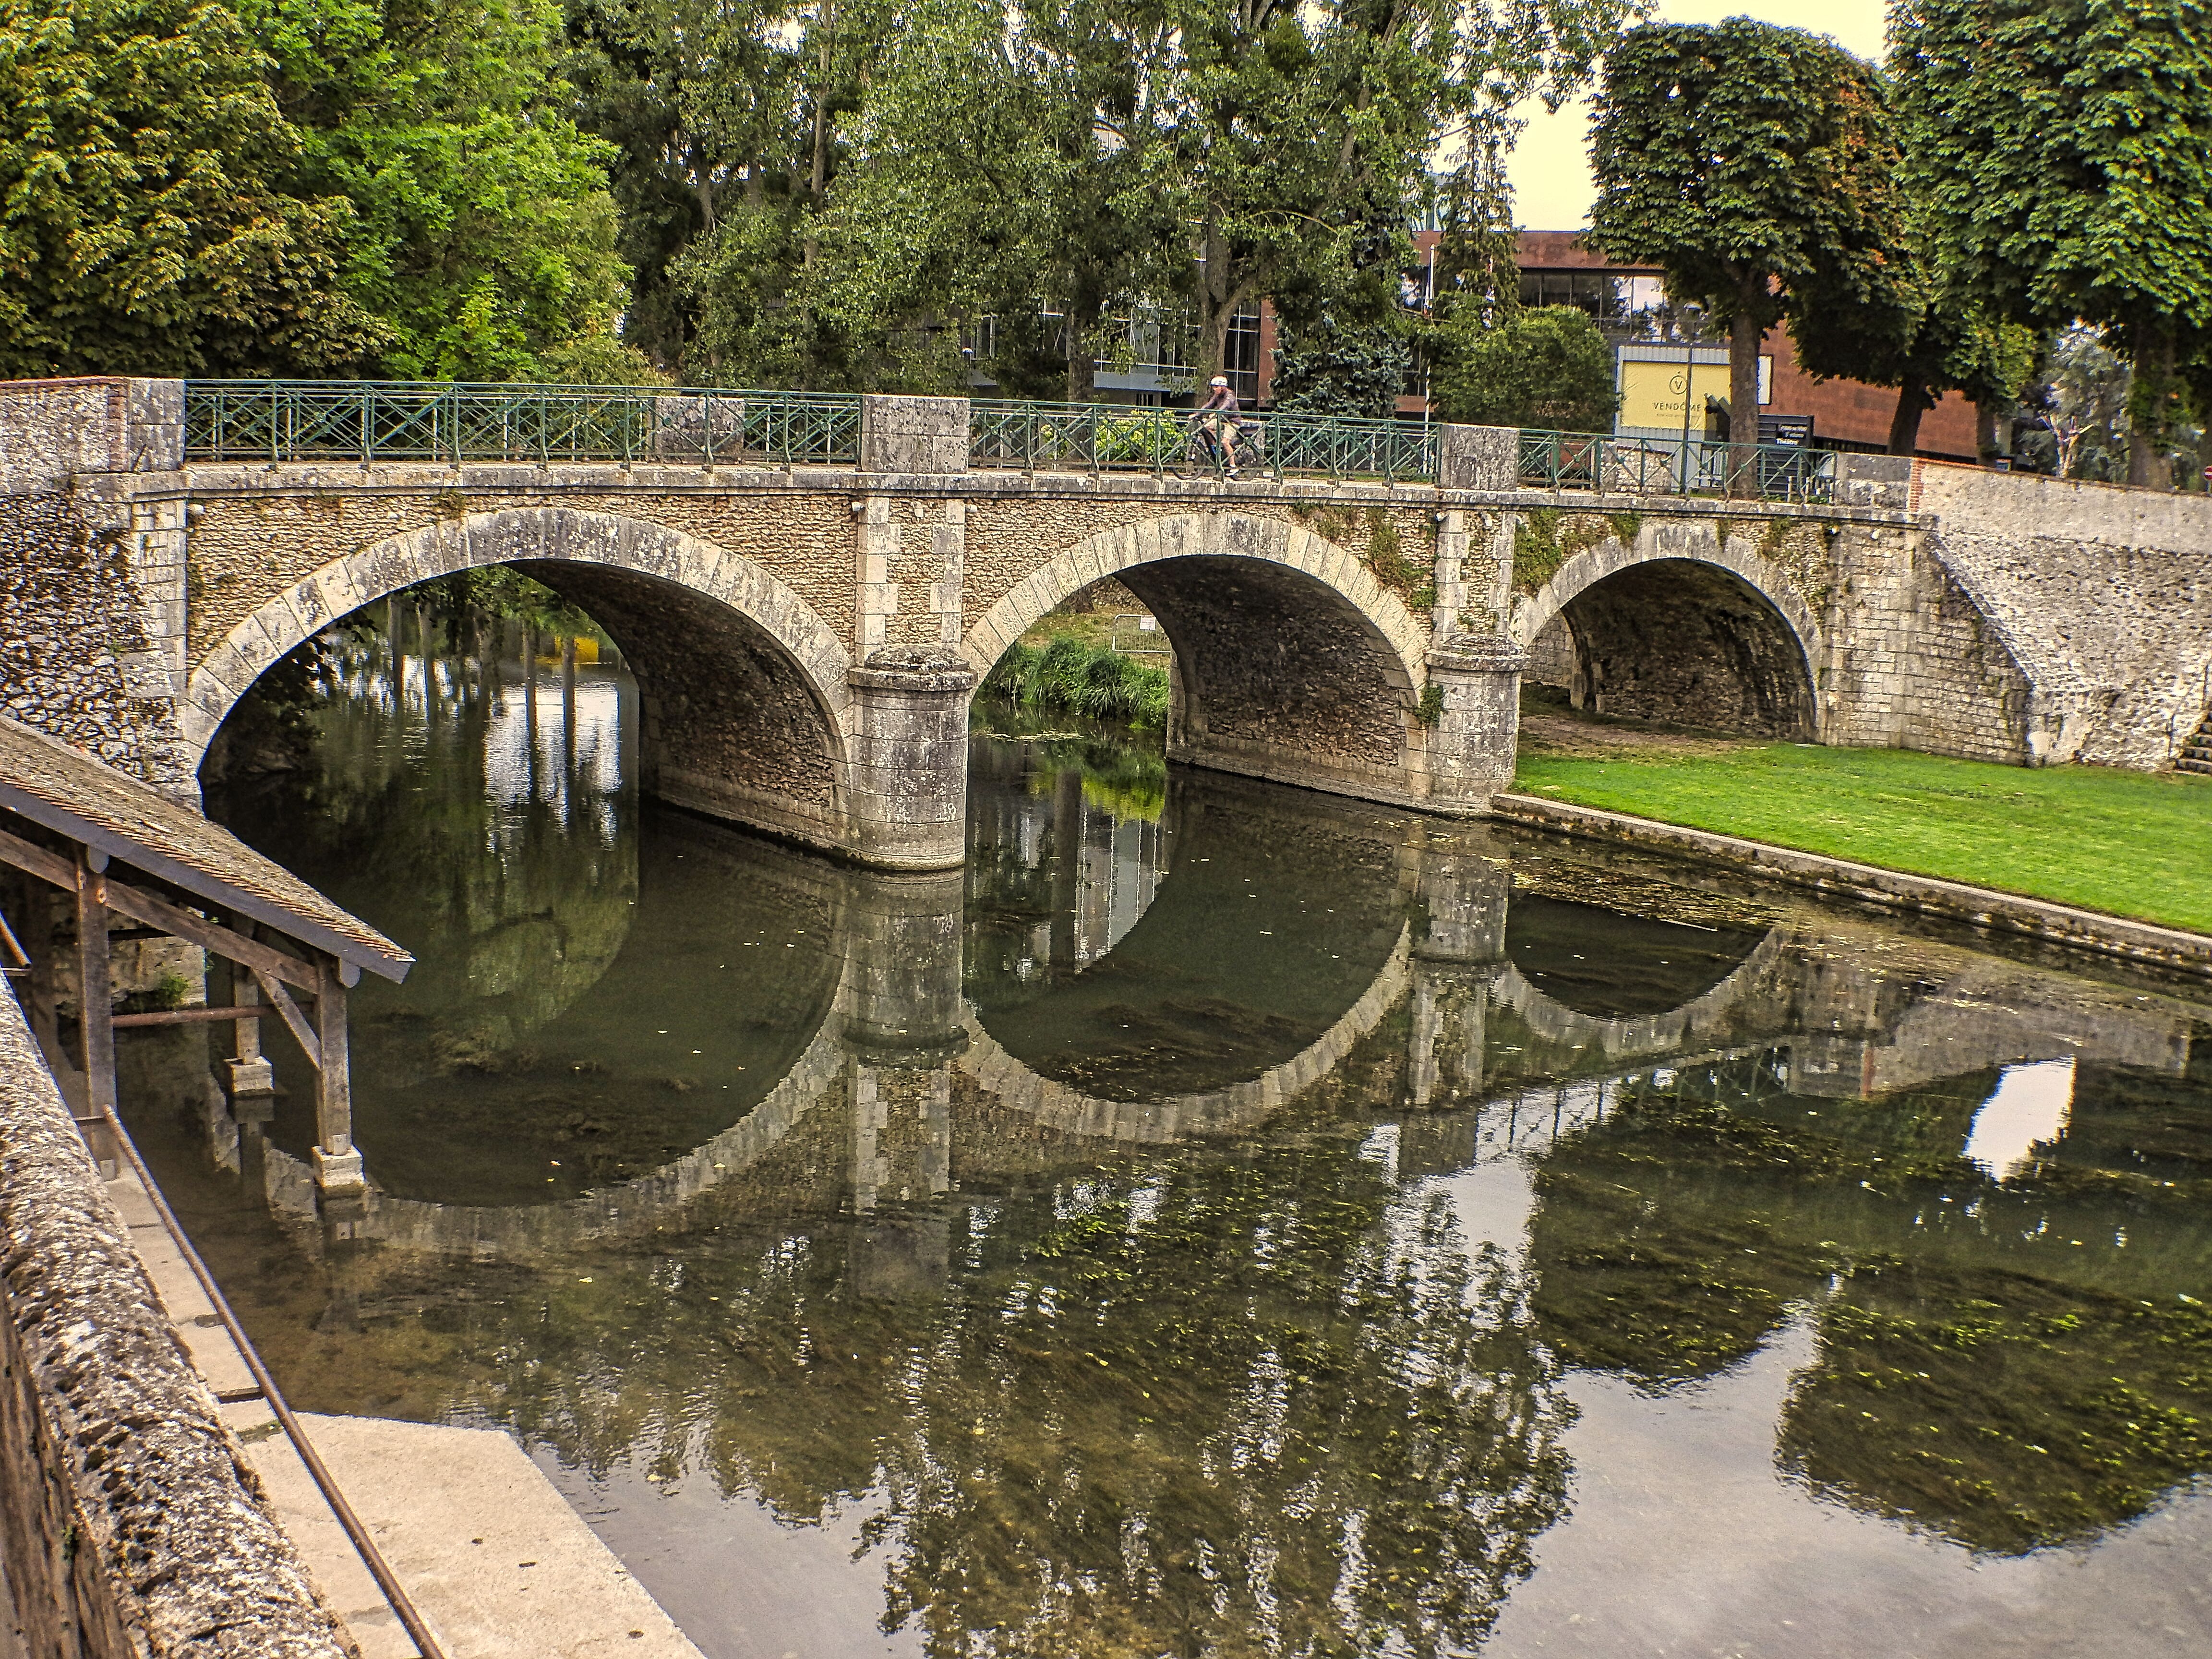
Vendome, nature, water, water resources, plant, botany, tree, watercourse, body of water, bank, grass, bridge, waterway, building, arch bridge, aqueduct, symmetry, landscape, canal, arch, reflection, garden, nonbuilding structure, devil's bridge, concrete bridge, lake, pond, reservoir, channel, arcade, historic site, viaduct, natural landscape, art, river